The Amazing Race 3

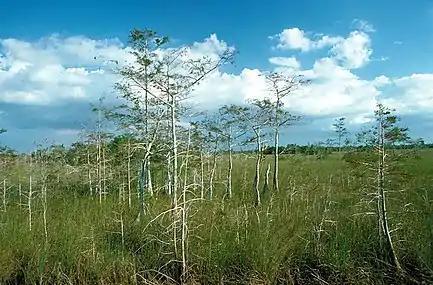
The Starting Line of "The Amazing Race 3" was set in Everglades National Park in Florida.

The third season of "The Amazing Race" spanned a total of and visited four continents and thirteen countries, twelve of which were new to the series: Mexico, England, Scotland, Portugal, Spain, Morocco, Germany, Austria, Switzerland, Malaysia, Singapore, and Vietnam. Filming began on August 9, 2002, and finished on September 8, 2002.